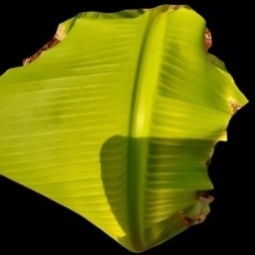
Label: Calcium